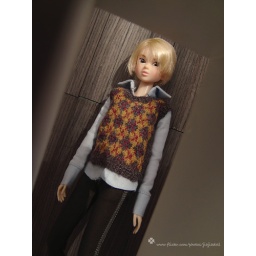
vest in dark grey and stone yellow